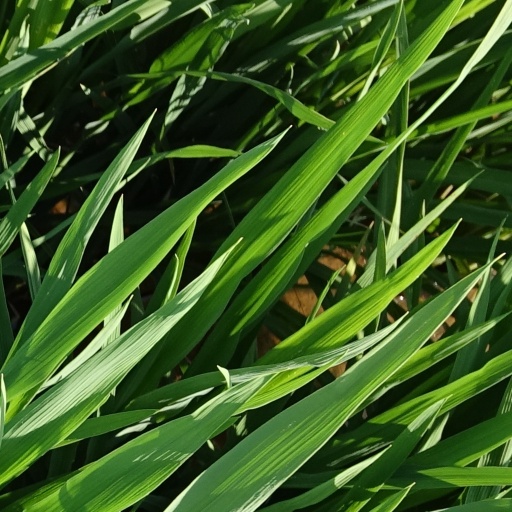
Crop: rice